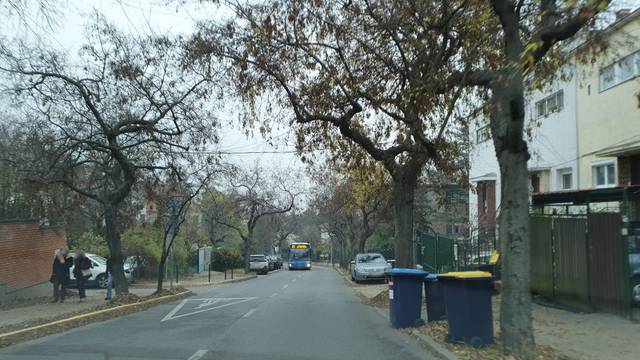
Region: Hungary
Coordinates: 47.521, 19.025